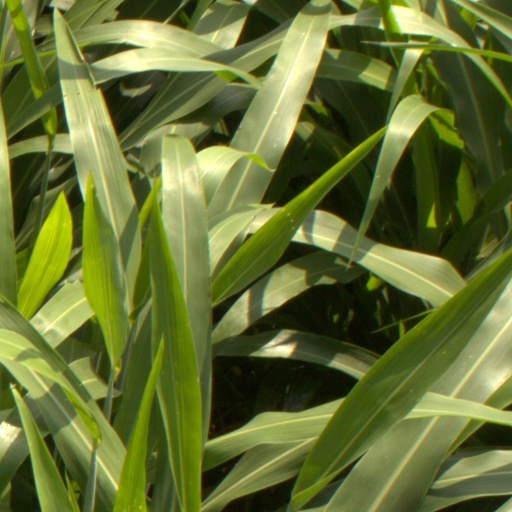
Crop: sorghum